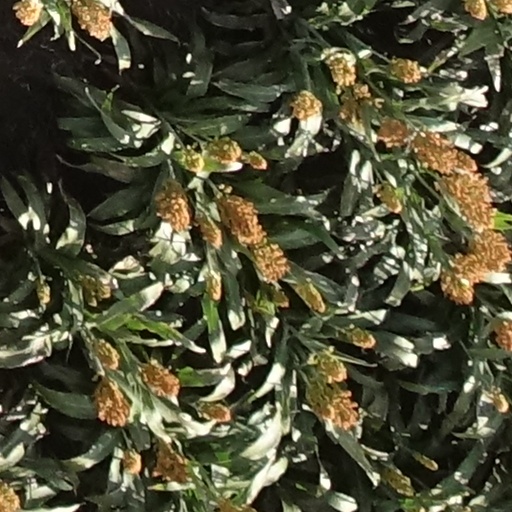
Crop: sorghum